Tokyo Melody: A Film about Ryuichi Sakamoto

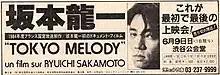
Ad for one-day Shibuya Public Hall screening at 1985 Tokyo Film Festival

In 1985, "Tokyo Melody" was screened at the Rotterdam Film Festival, the Locarno Film Festival, and the São Paulo International Film Festival. The Japanese premiere coincided with the inaugural Tokyo International Film Festival, screening at five times throughout the day on June 9, 1985, at Shibuya Public Hall.